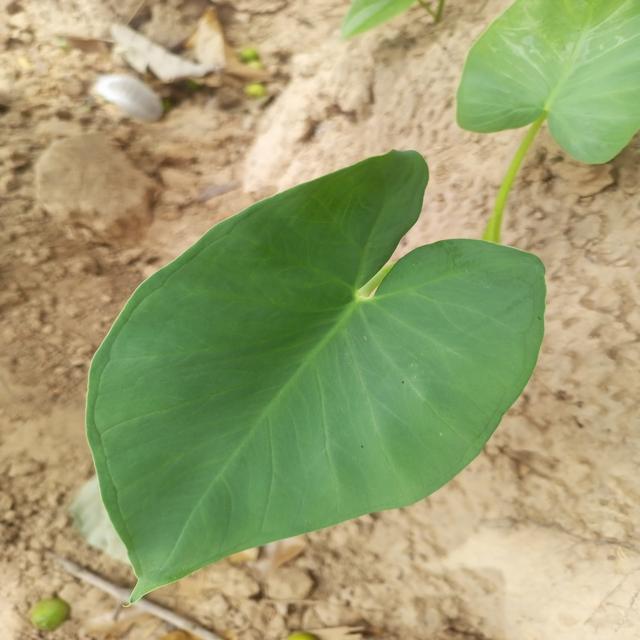
Label: Healthy